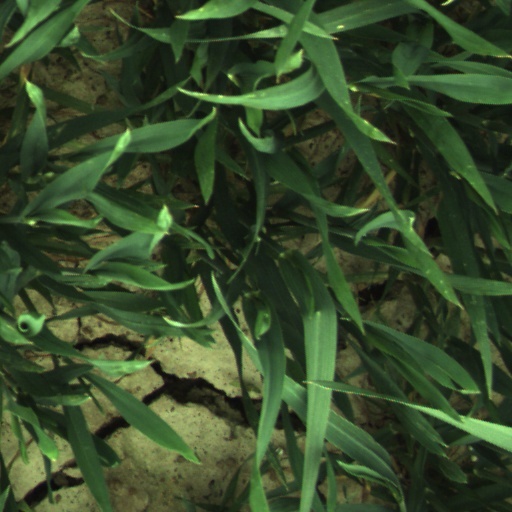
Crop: wheat